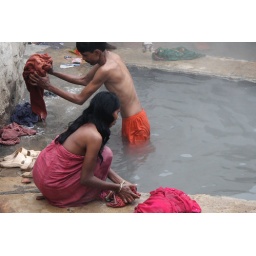
man and woman washing clothes in public bath